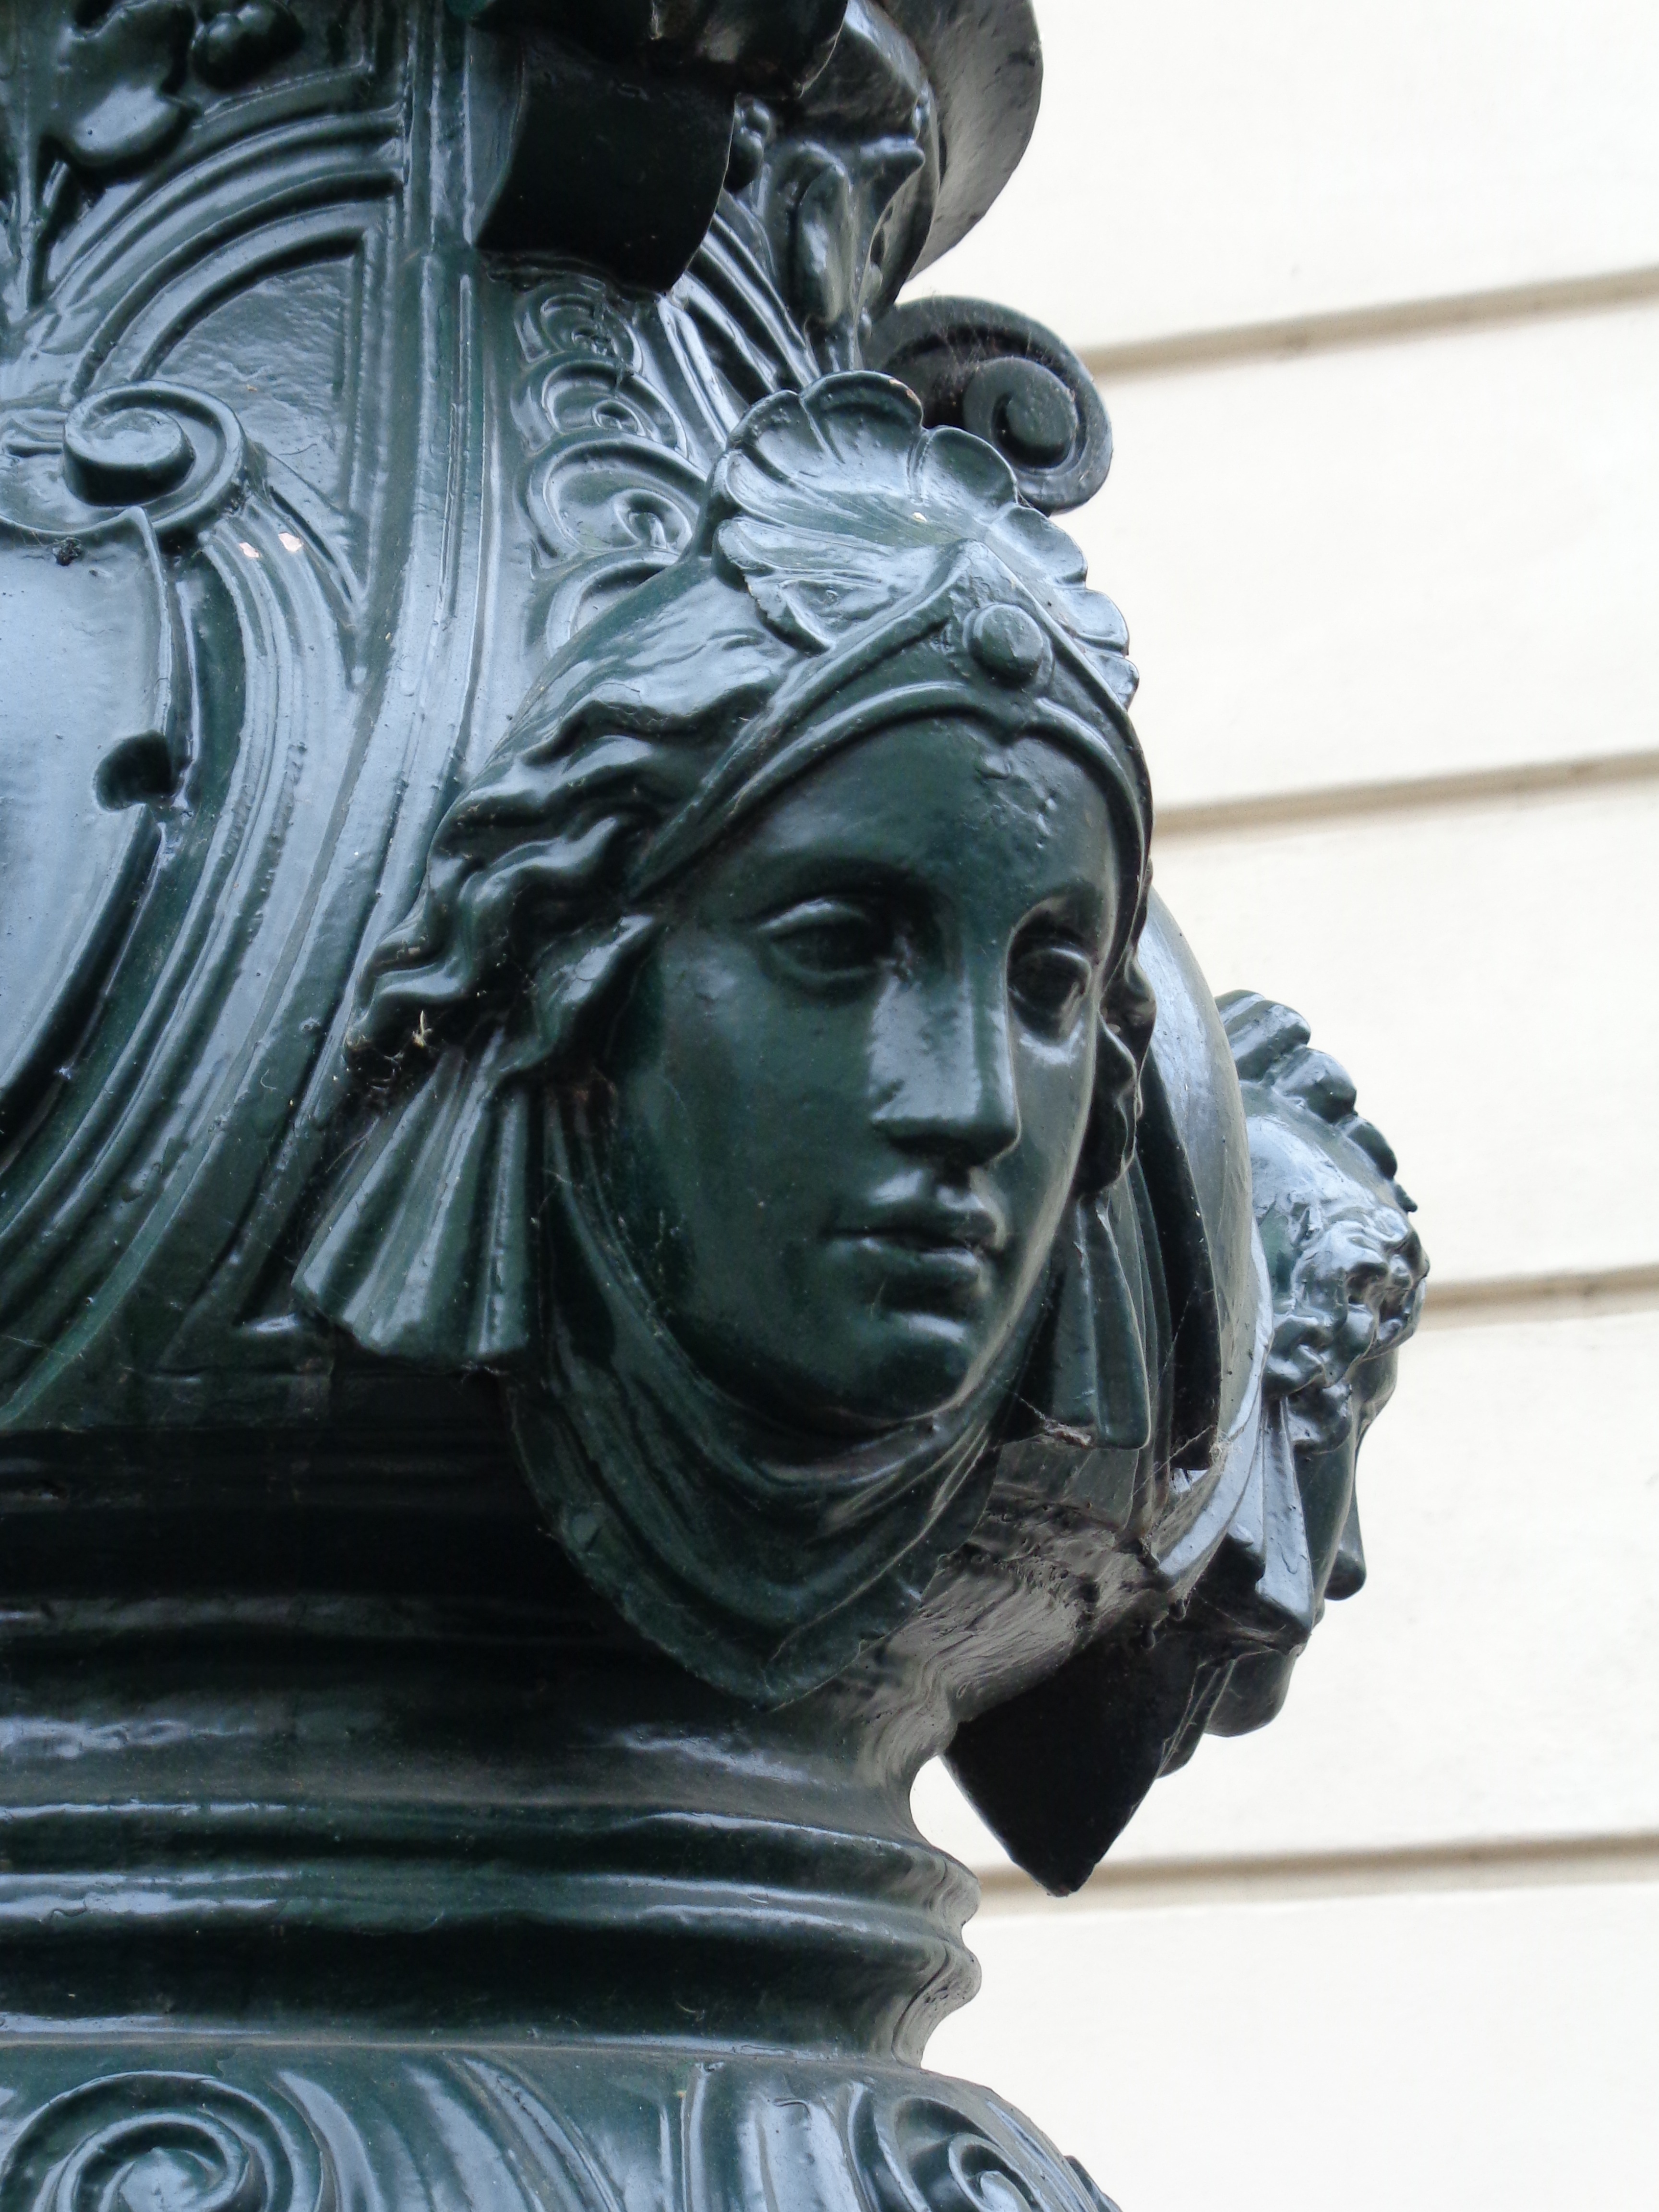
monument, statue, lantern, prague, monochrome, face, sculpture, art, carving, praha, replacement lamp